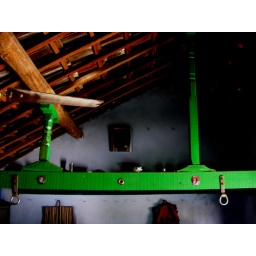
thats a wooden tie beam, used in the mud houses in bhujodi,kutch....its coloured and decorated to match the culture there....